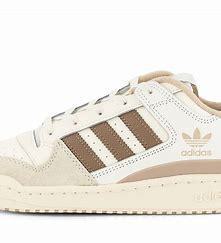
Brand: adidas
Model: originals Adidas Originals Forum